Ranganathaswamy Temple, Srirangapatna

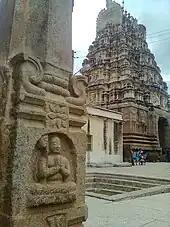
The tower in Vijayanagara seen from the "pushkarni" (temple tank) in the complex

The Ranganathaswamy temple or Sri Ranganathaswamy temple in Srirangapatna, in the Mandya district of Karnataka state, India, is dedicated to the Hindu god Ranganatha (a manifestation of Vishnu). The temple is classified one among the "108 Abhimana Kshethram" of Vaishnavate tradition. It is one of the five important pilgrimage sites of Smarthas and Sri Vaishnavism along the river Kaveri for devotees of Ranganatha. These five sites are collectively known as "Pancharanga Kshetrams" in South India. Since Srirangapatna is the first temple starting from upstream, the deity is known as "Adi Ranga". The town of Srirangapatna, which derives its name from the temple, is located on an island in the river Kaveri.